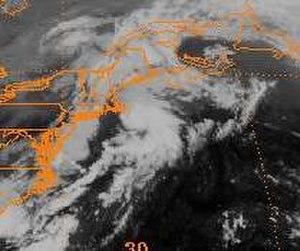
La tempête tropicale Alberto, en anglais Tropical Storm Alberto, est un système tropical appartenant à la saison cyclonique 1988 dans l'océan Atlantique nord et devenu tempête tropicale lors de son déplacement le long de la côte Est des États-Unis. Alberto s'est formé à partir d'une onde tropicale qui s'est développée au large des côtes de la Caroline du Sud, aux États-Unis, le 5 août 1988. Il se déplace graduellement vers le nord-est de l'océan Atlantique, se transformant en tempête tropicale le 7 août à environ 95 kilomètres à l'est de l'île de Nantucket, Massachusetts. Alberto continue sa trajectoire et se dirige vers la Nouvelle-Écosse tard dans la journée du 7 août. Il devient extratropical le lendemain, et se dissipe peu après avoir atteint Terre-Neuve, au Canada. Des quantités de pluie variées et de fortes rafales de vent ont été signalées lors de son passage sans aucun dégât humain ou matériel occasionné.